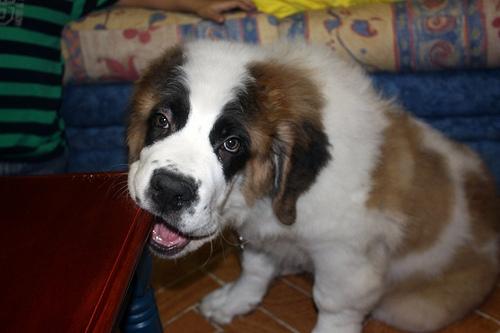
Breed: saint bernard